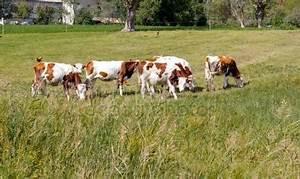
cow